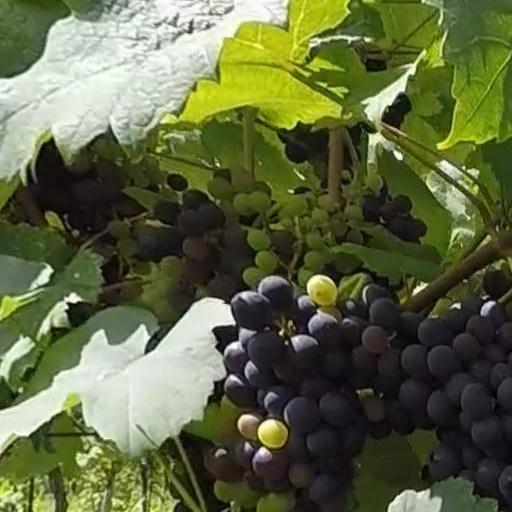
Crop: grape